Macchi M.71

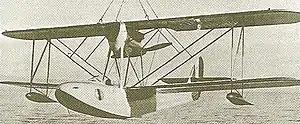

The Macchi M.71 was an Italian flying boat fighter of the 1930s designed and manufactured by Macchi.